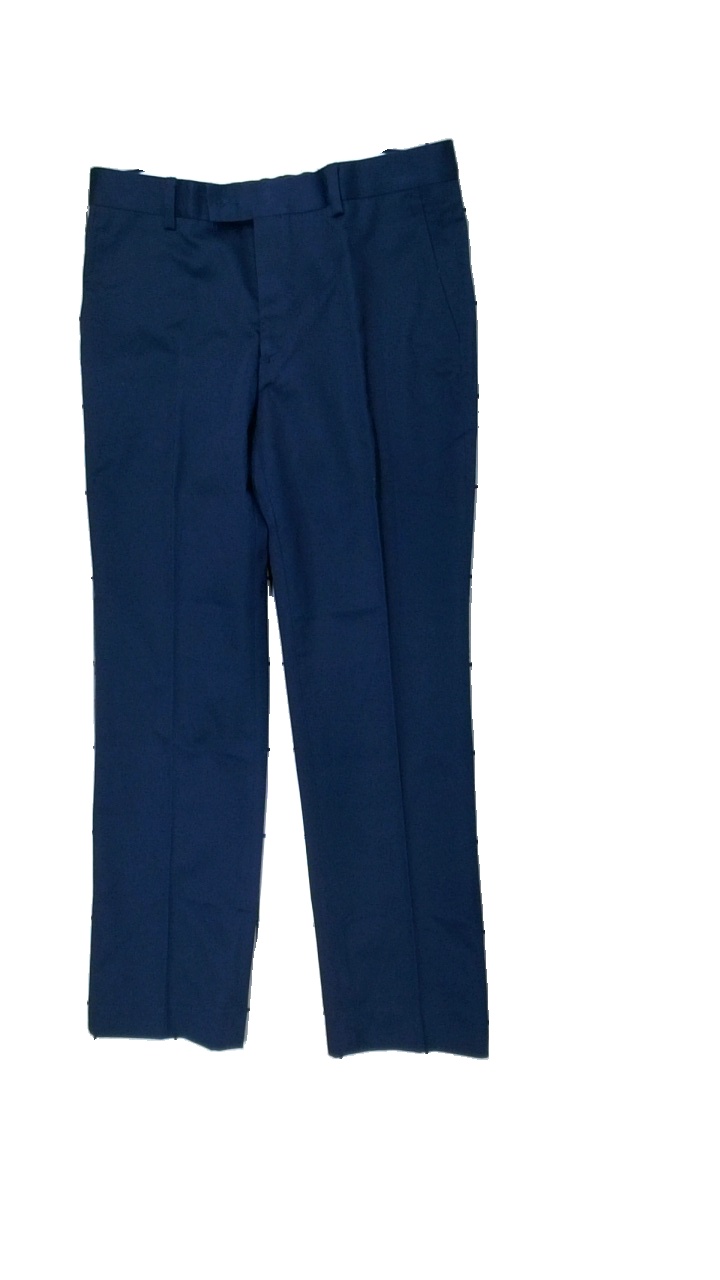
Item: Trousers (Men)
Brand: Dressman
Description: blå kostym byxor
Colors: Blue
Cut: Regular
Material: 36% cotton 64% polyester
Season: All
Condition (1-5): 5
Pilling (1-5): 5
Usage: Reuse
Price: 50-100